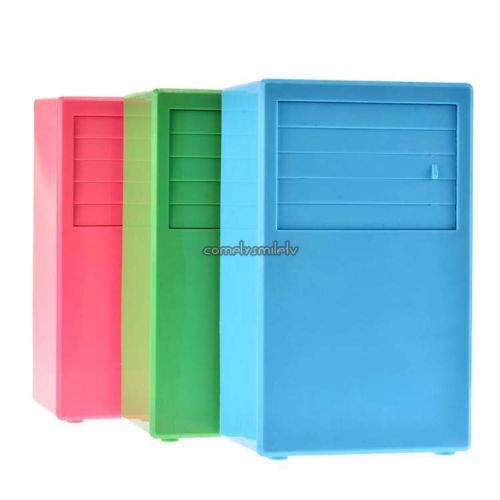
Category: fan